Thulhaadhoo

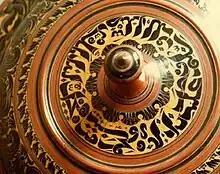
Old Malaafaiy wooden food cover with Arabic inscription. From Thulhadhoo, kept at the National Museum, Maldives

The island has been reclaimed by the government recently. The island is famous for its lacquer work. It used to supply the noble families in the country with lacquered items, but now most of Thulhaadhoo's lacquer work is sold to tourists as souvenirs.